Bolesław Szabelski

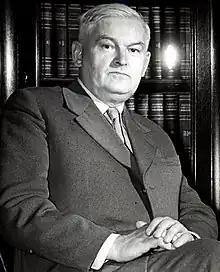
Bolesław Szabelski

Bolesław Szabelski (3 December 1896 in Radoryż – 27 August 1979 in Katowice) was a Polish composer of modern classical music. While his style shifted and varied over the course of his life, he is best known for his atonal work composed during the 1950s and 1960s.